Gerrit van Houten

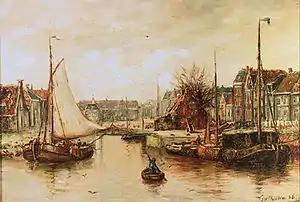
Damsterdiep in Groningen (1886)

Gerrit van Houten (also known as Gerry Wood; 29 August 1866, in Groningen – 18 January 1934, in Santpoort) was a Dutch painter and artist.